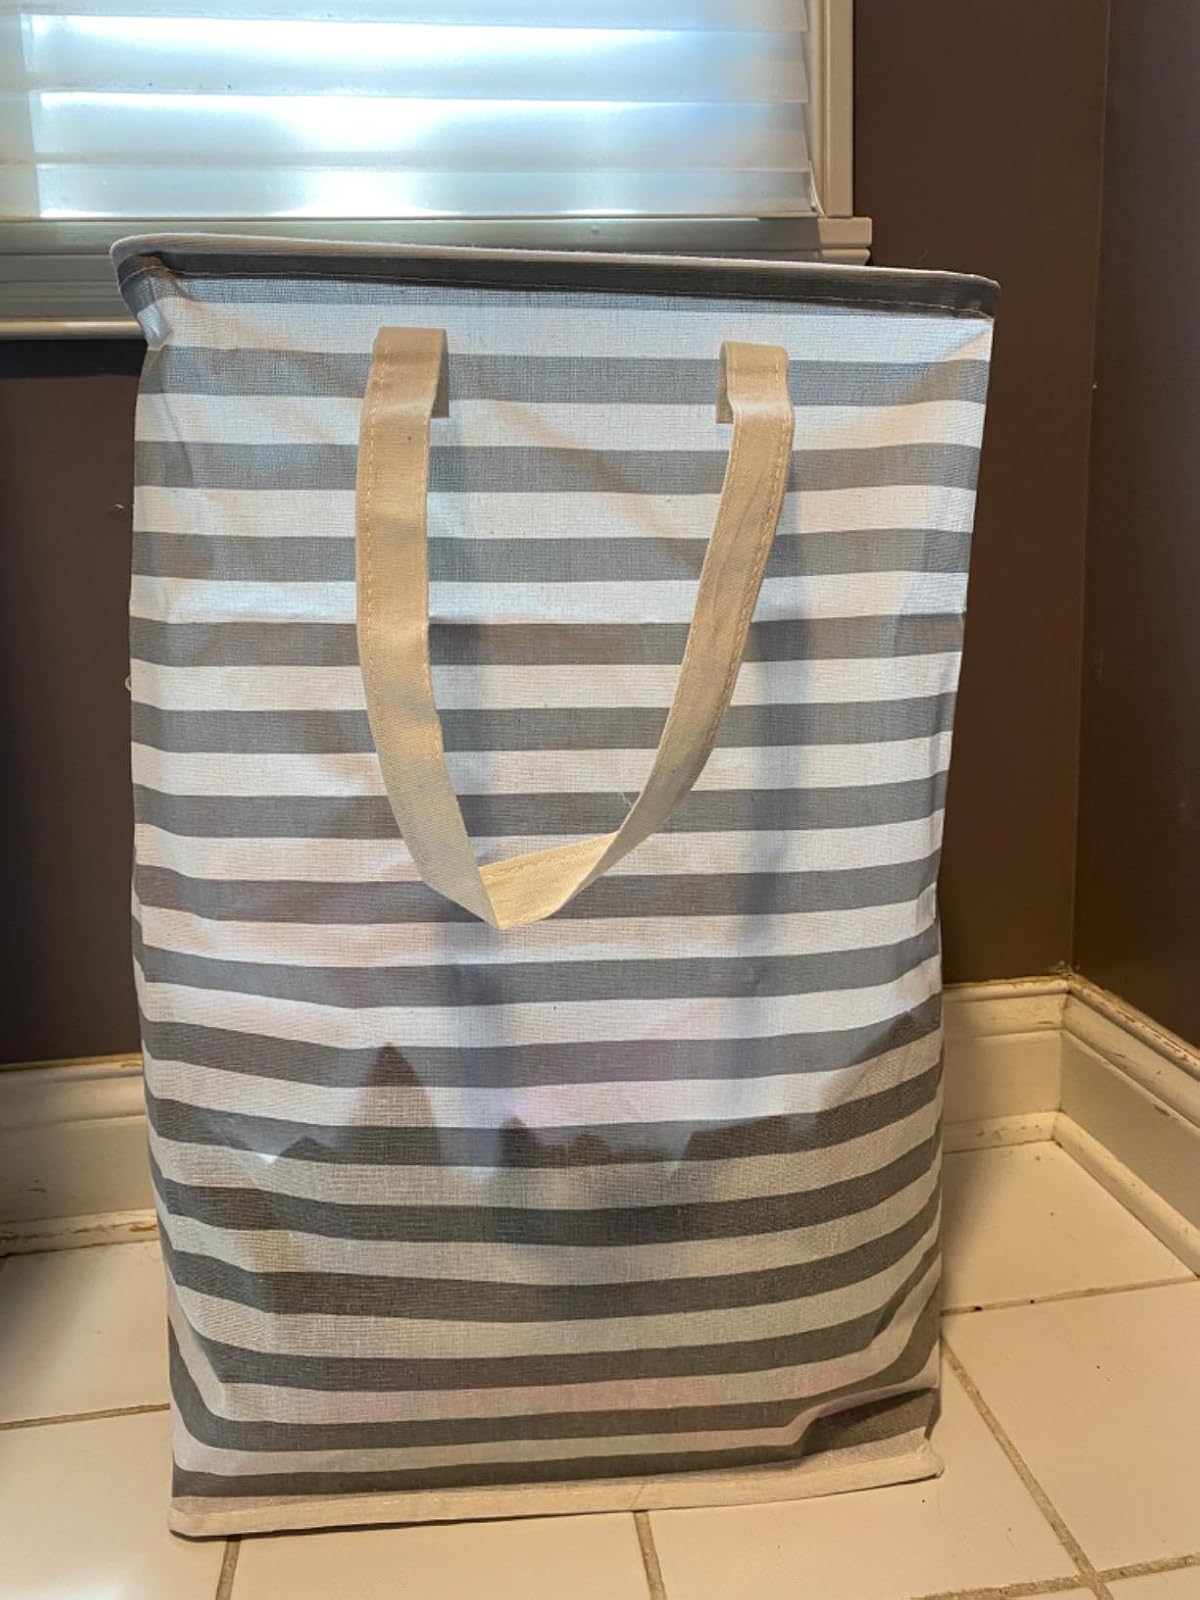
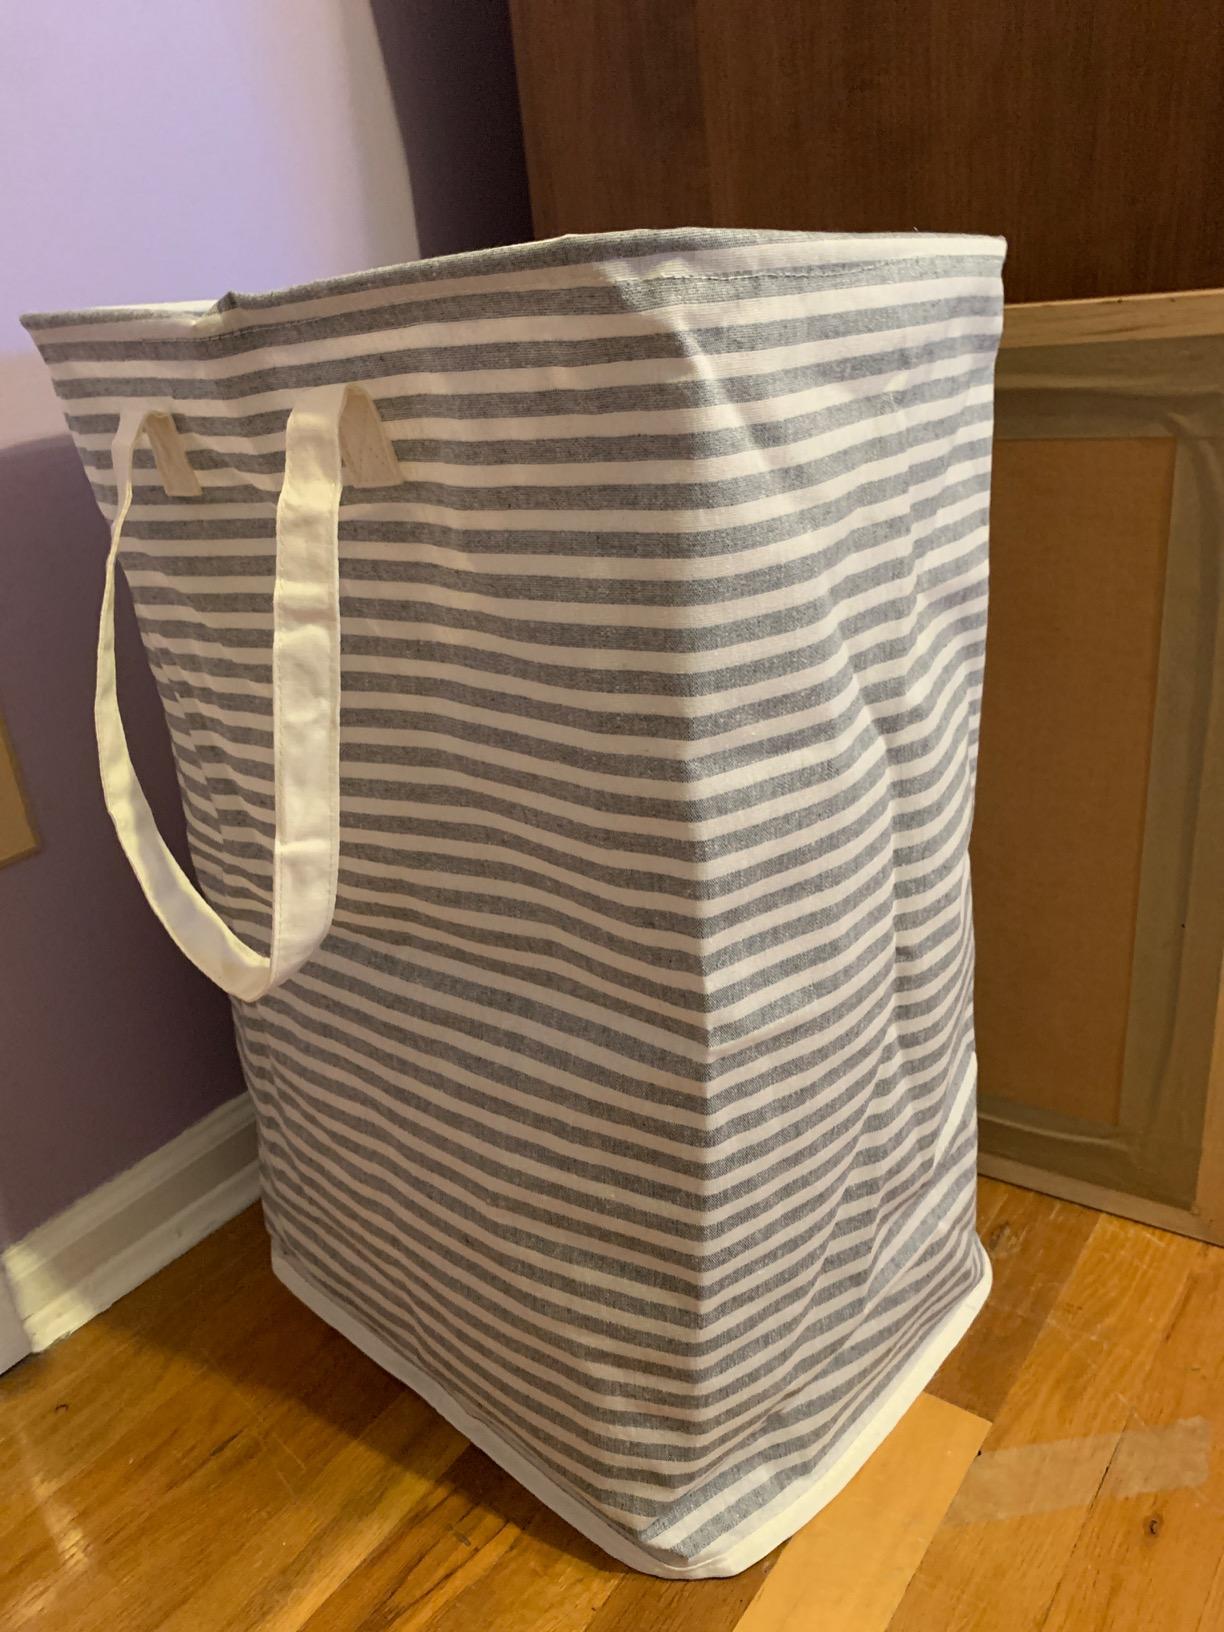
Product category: items_hamper
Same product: no